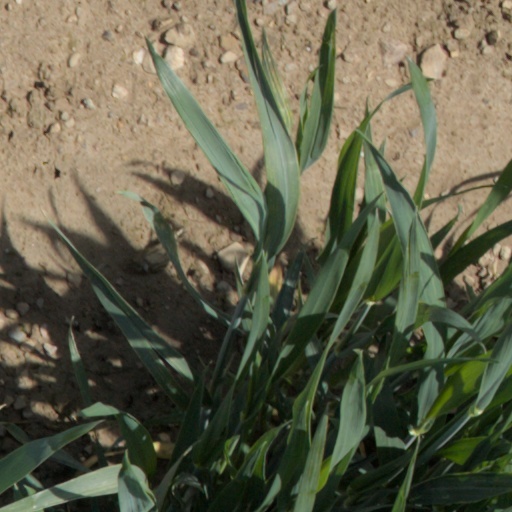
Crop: wheat